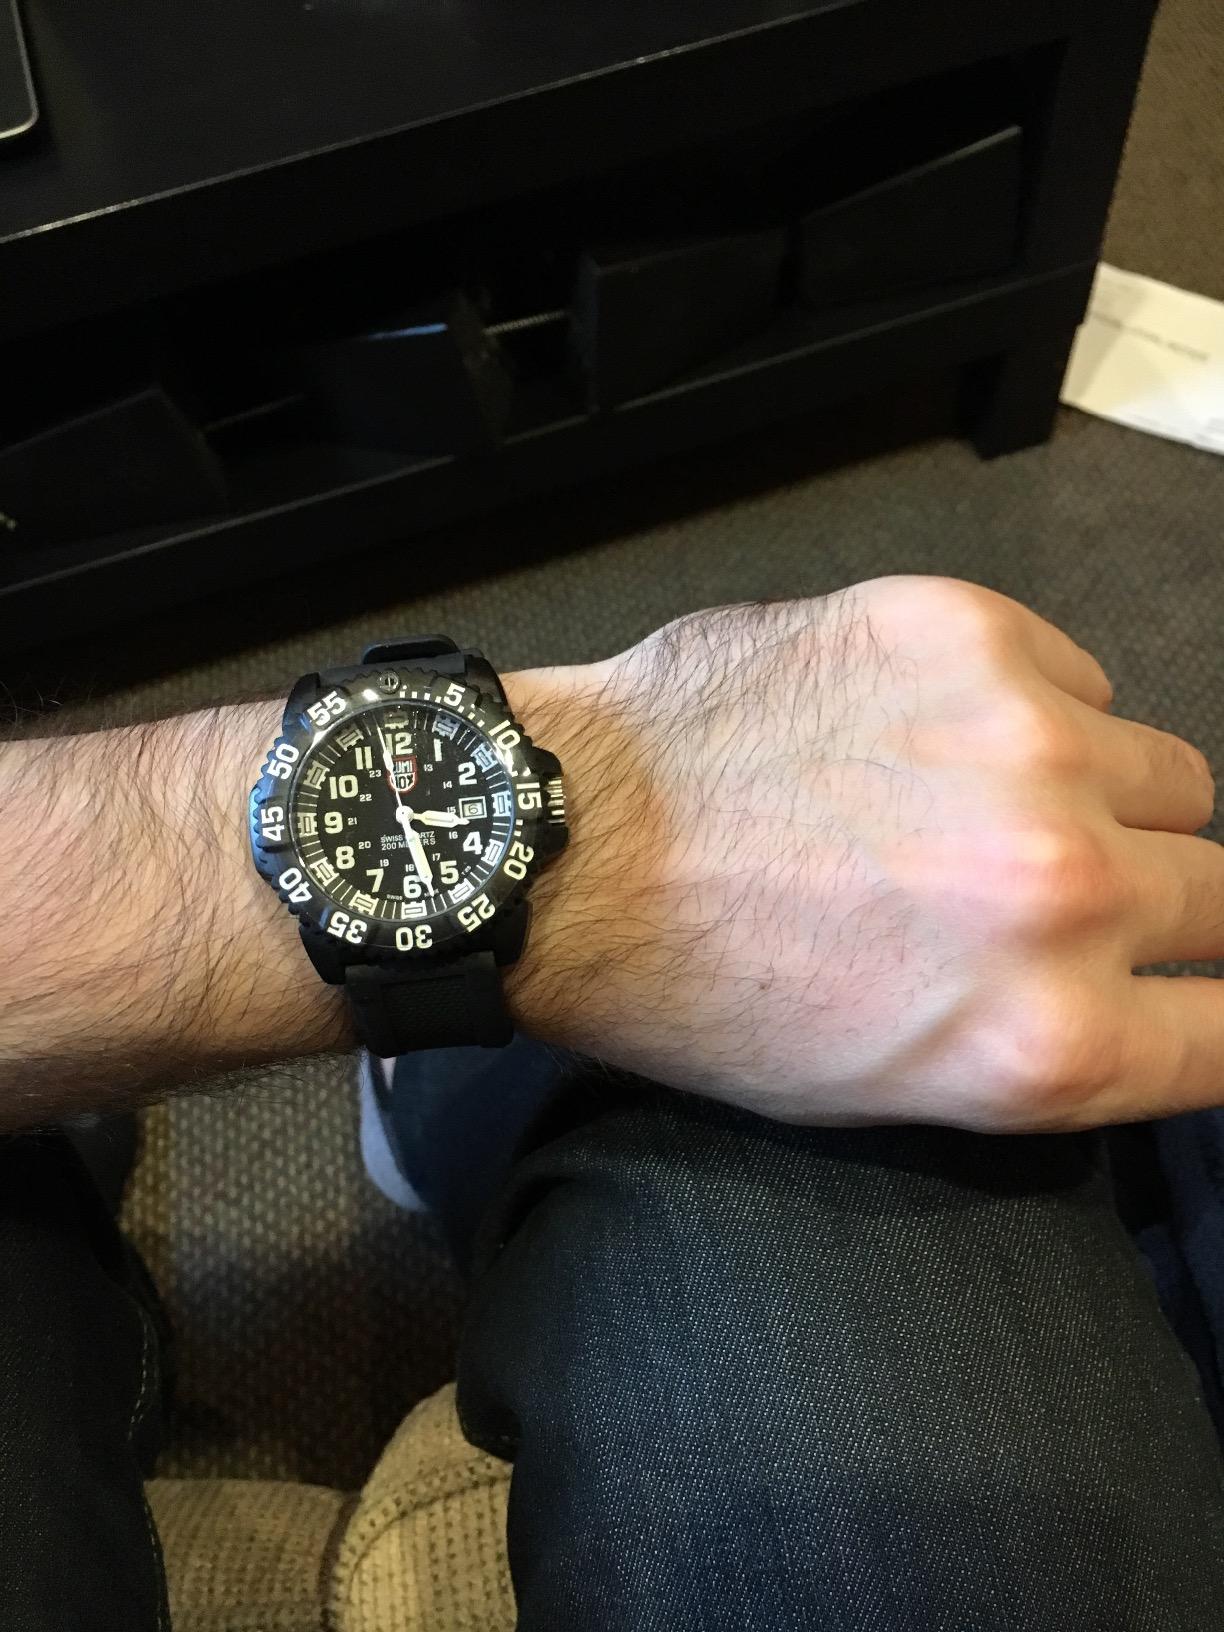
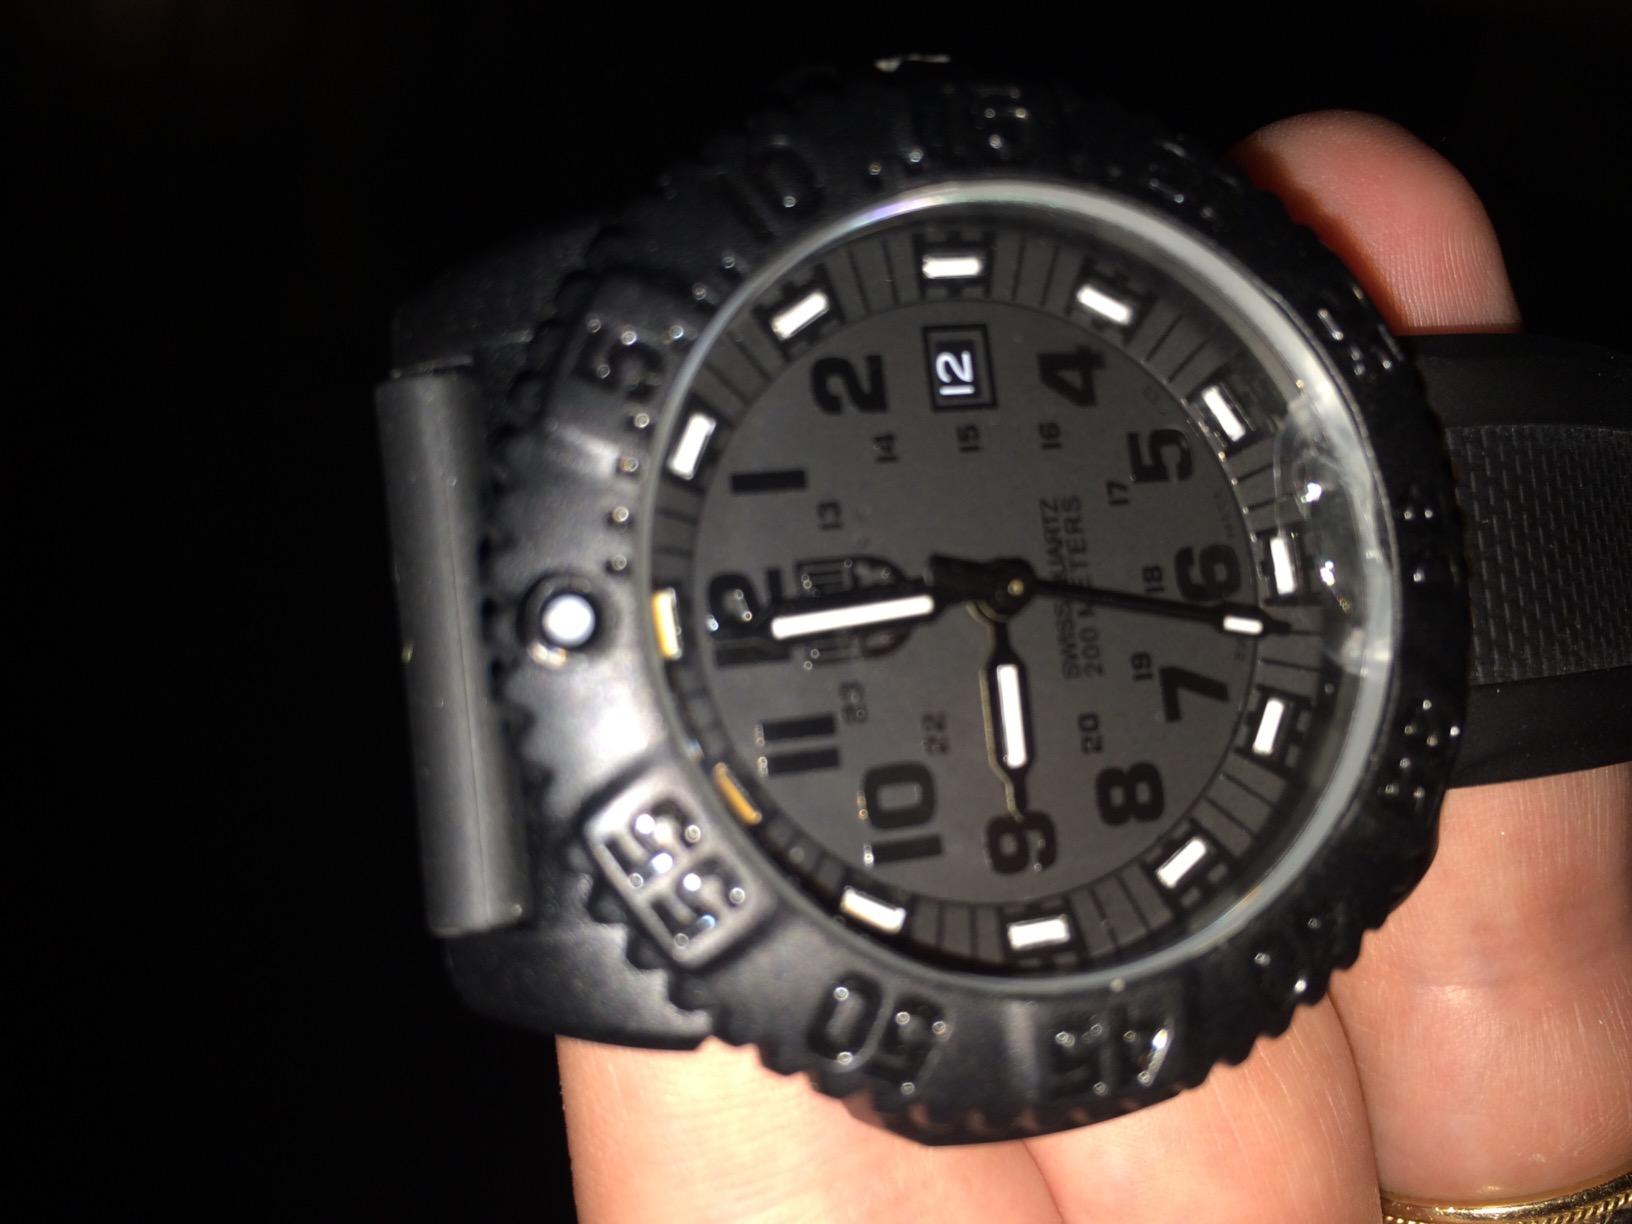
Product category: accessories_watch
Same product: no